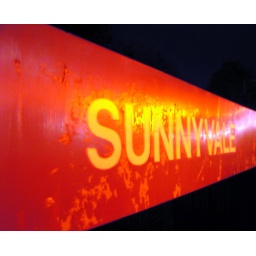
Sign at the train stop in Sunnyvale, CA. The red hue is from the crossing lights.